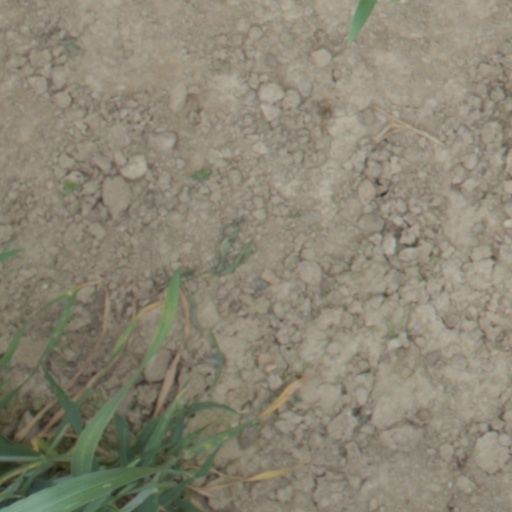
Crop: wheat